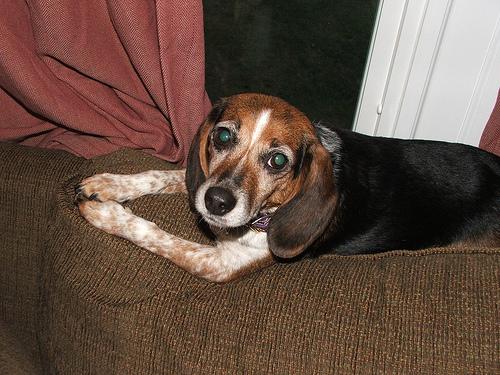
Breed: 217-n000050-bluetick